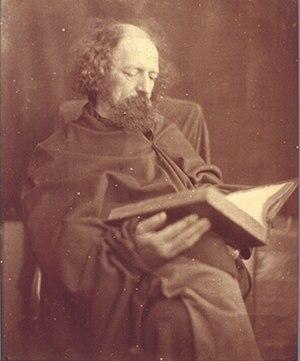
L'imagisme est un mouvement poétique anglo-américain du début du XXᵉ siècle qui souhaite s'affranchir de la tradition poétique romantique et victorienne en choisissant un langage imagé, une expression précise et directe. Les « imagistes » rejetaient l'artifice typique de beaucoup de poètes romantiques de la période victorienne. Ils se situent en opposition aux poètes géorgiens beaucoup plus respectueux de la tradition. Les premières publications où apparait le nom d'« imagistes » sont publiées entre 1914 et 1917 par une grande partie des figures les plus importantes de la poésie moderniste en anglais, ainsi qu'un certain nombre d'autres figures du modernisme dans d'autres domaines différents de la poésie.
Alfred Tennyson /ˈælfɹɪd ˈtɛnəsən/, 1ᵉʳ baron Tennyson, frère de Charles Tennyson Turner, est l'un des poètes britanniques les plus célèbres de l'époque victorienne.